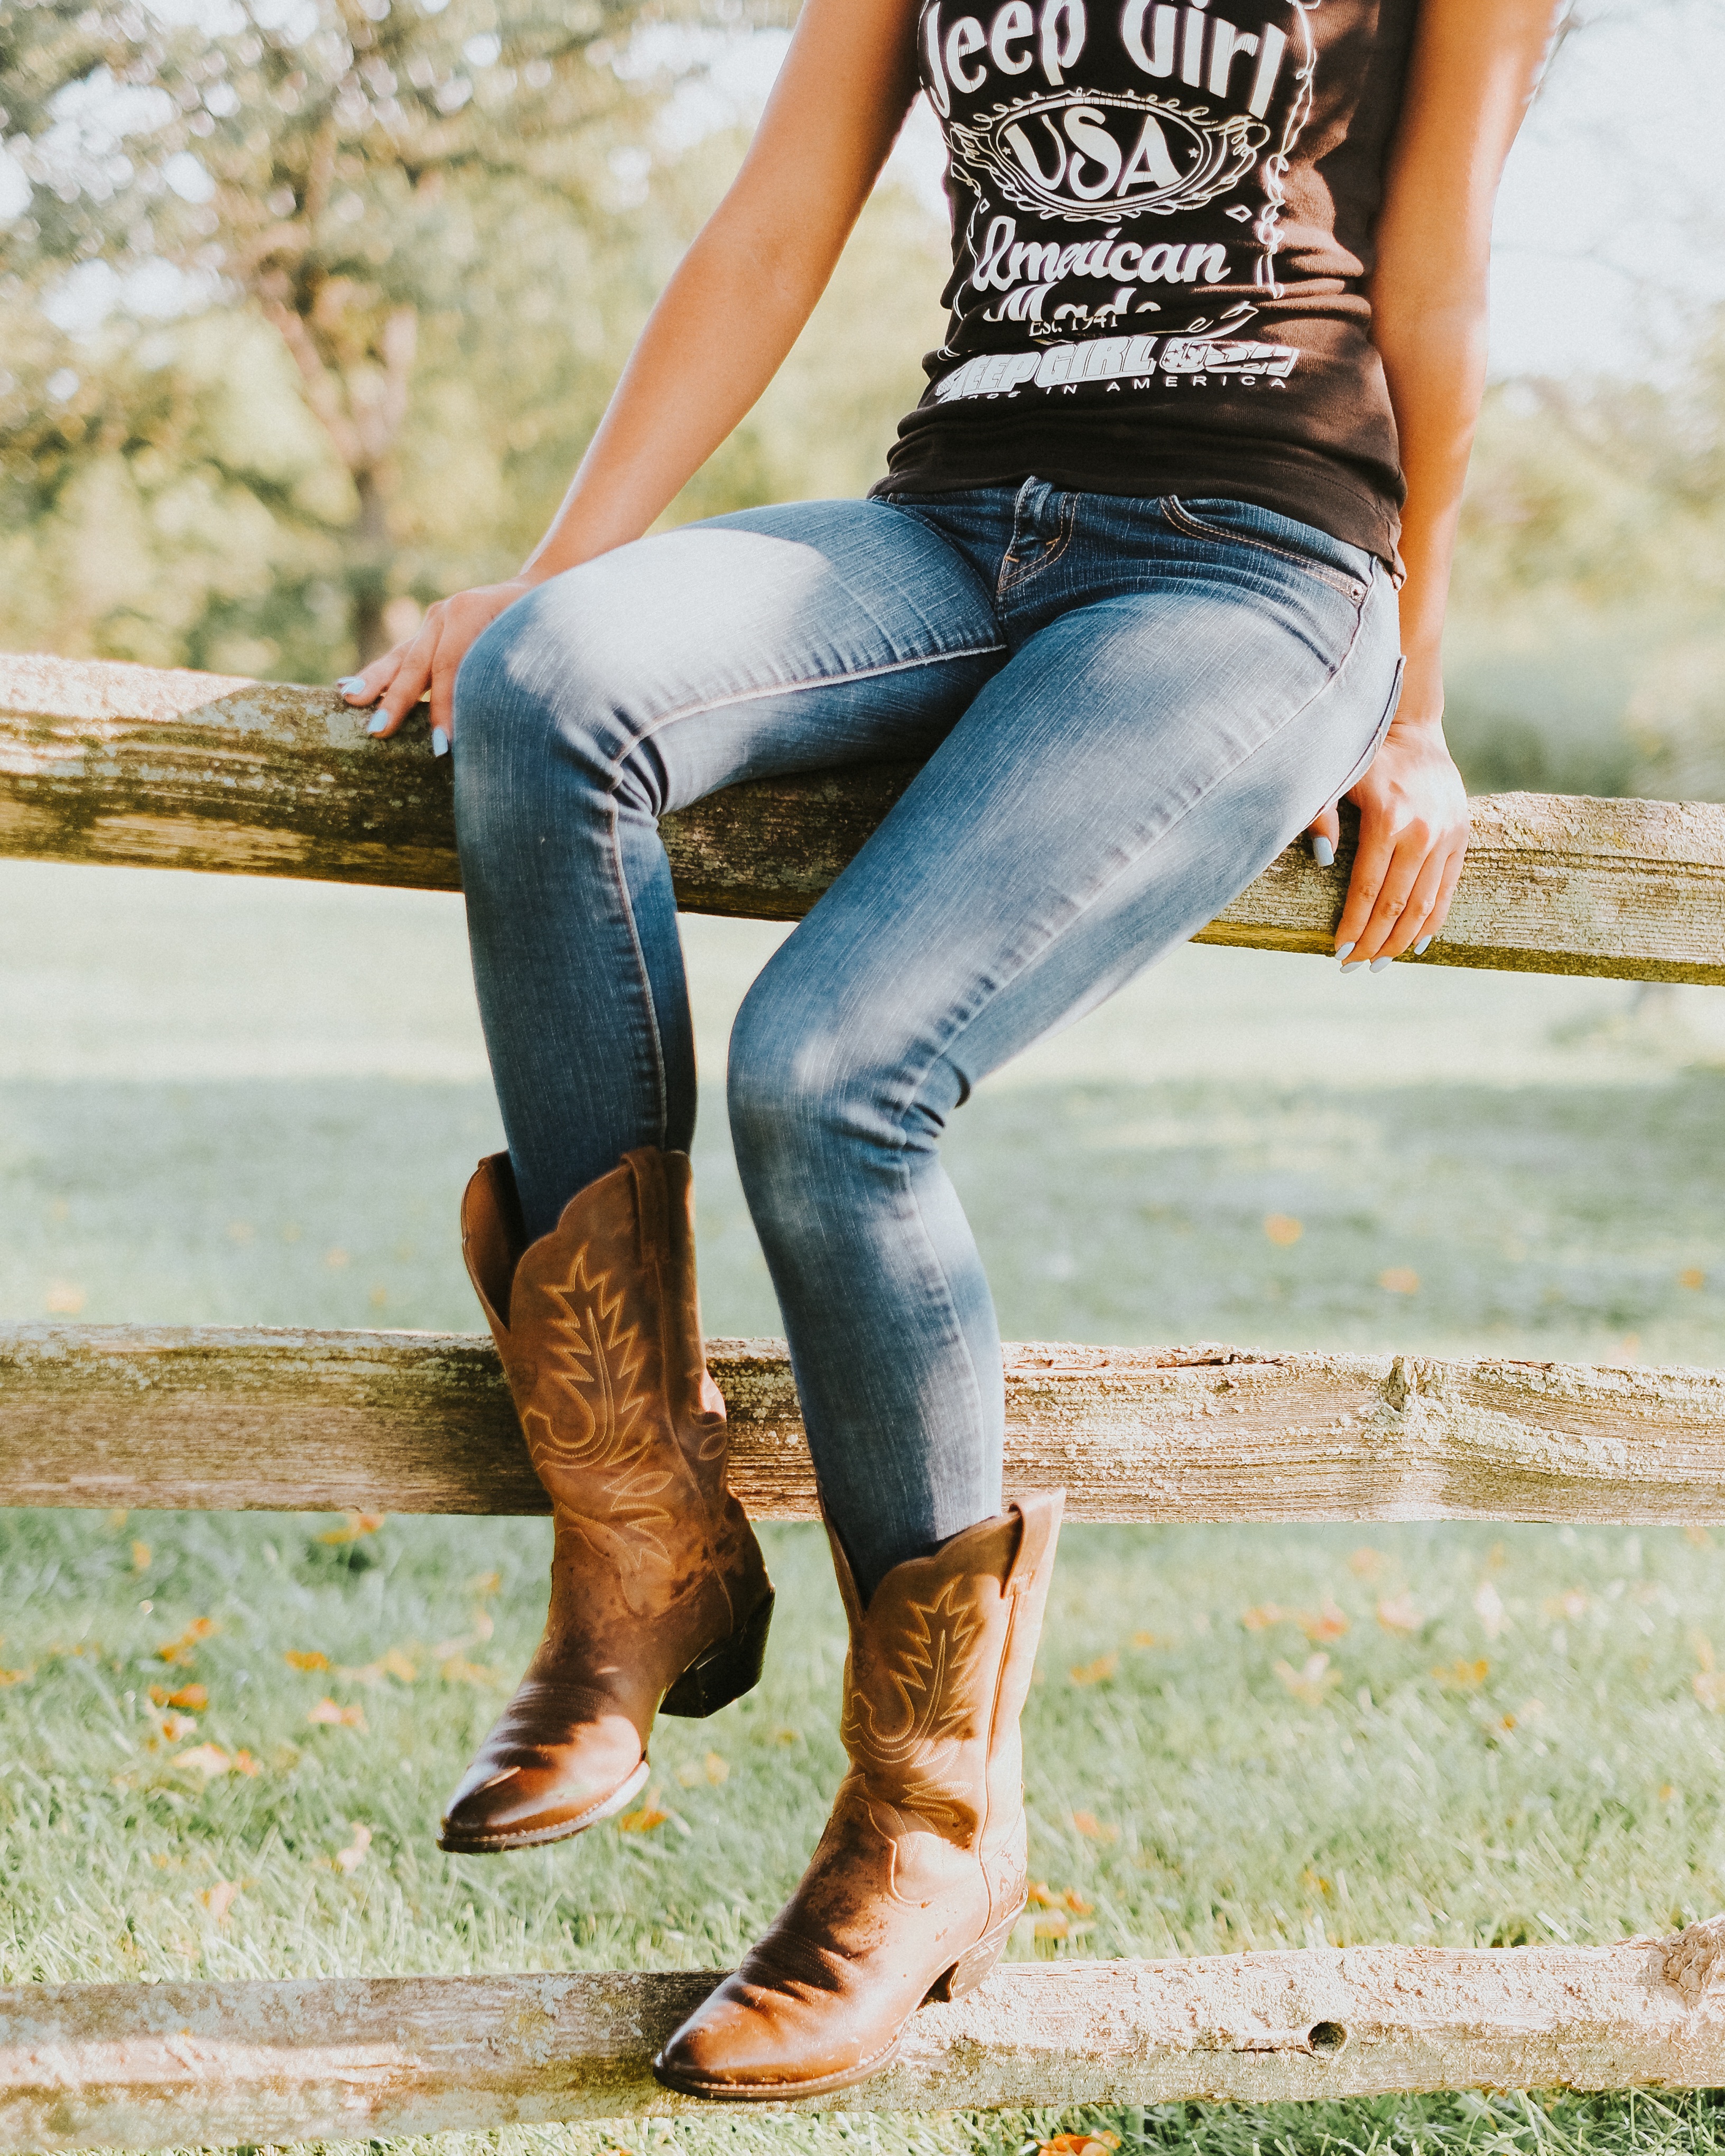
shoe, fence, woman, boot, leg, model, jeans, spring, fashion, clothing, lady, human body, trousers, thigh, footwear, beauty, tights, photo shoot